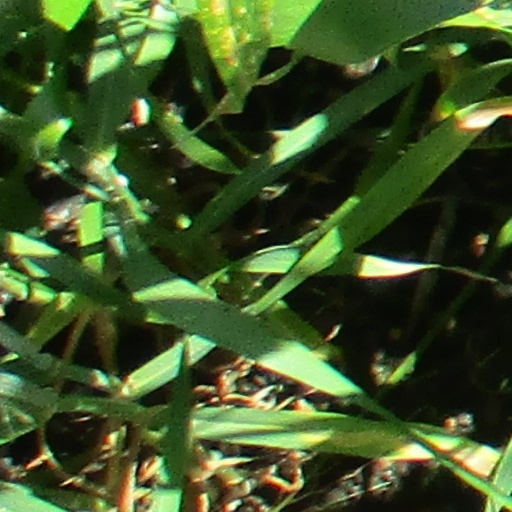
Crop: wheat